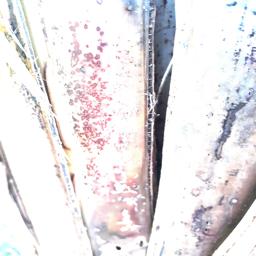
Label: PSEUDOSTEM WEEVIL